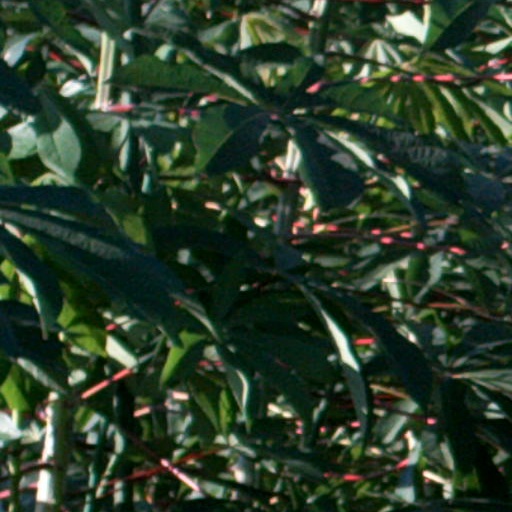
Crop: cassava